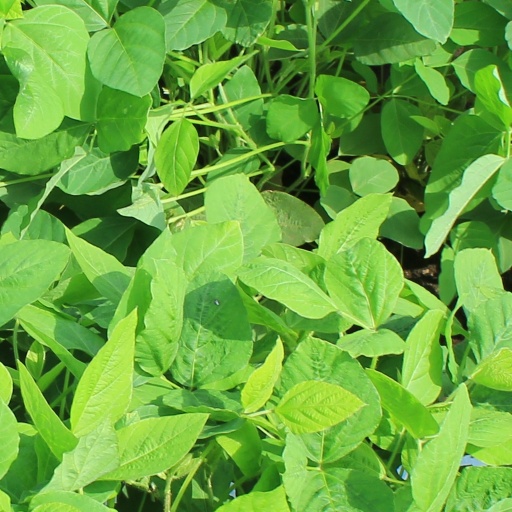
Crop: soybean